Diuris abbreviata

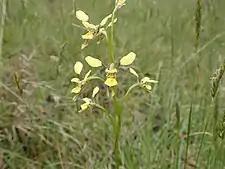
Habit

Diuris abbreviata, commonly known as the lemon doubletail, is a species of orchid that is endemic to eastern Australia. It has two or three leaves and a flowering stem with up to nine yellow flowers with darker markings.